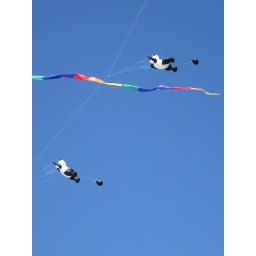
Ocean Shores Sand castle building festival 2008. Happens in Late July